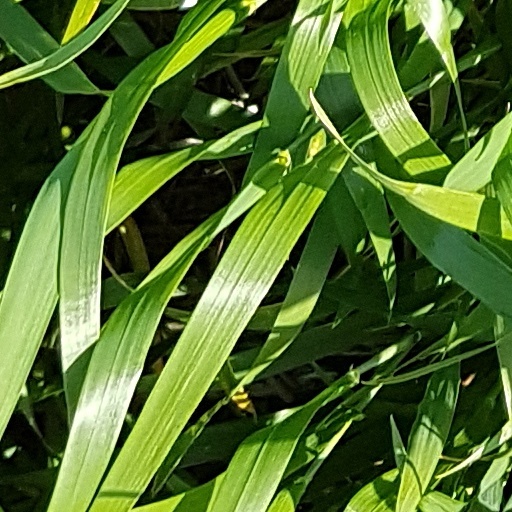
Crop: wheat